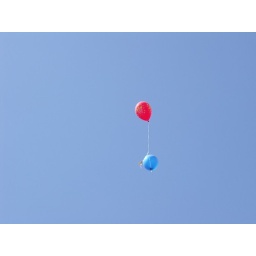
birthday balloons in the glorious blue sky